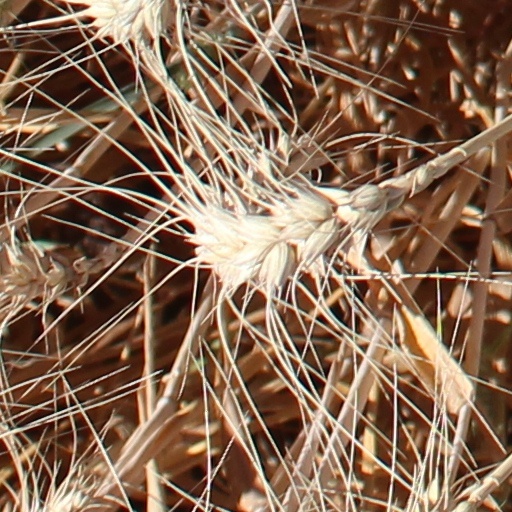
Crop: wheat